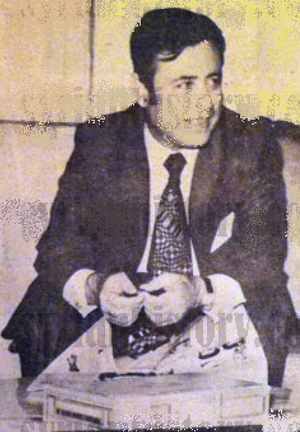
Le président de la République arabe syrienne est le chef d'État de la Syrie ; d'après la Constitution de 2012, il est élu au suffrage direct pour un mandat de sept ans et ne peut exercer plus de deux mandats consécutifs contrairement à la période antérieure à la réforme constitutionnelle du 27 février 2012.
Abdel Halim Khaddam, né le 15 septembre 1932 à Banias et mort le 31 mars 2020 à Paris, est un homme d'État syrien.